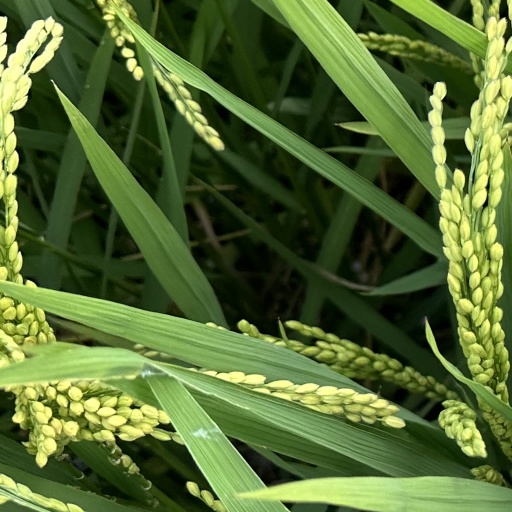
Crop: rice